West Branch Pine Creek

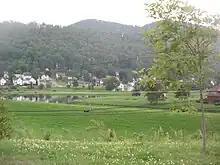
The confluence of the West Branch Pine Creek (right) and Pine Creek in Galeton

West Branch Pine Creek is a tributary of Pine Creek in Potter County, in Pennsylvania, in the United States. It is approximately long and flows through Summit Township, West Branch Township, and Galeton.